You Are Happy

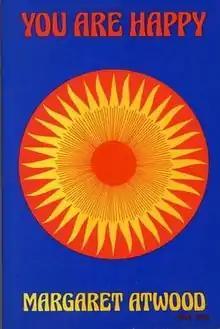
First edition

You Are Happy is a 1974 collection of poems by Canadian writer Margaret Atwood.